Orrin White House

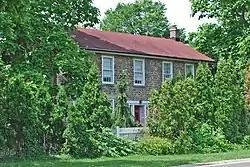

The Orrin White House, also known as the Orrin and Ann Thayer White House or the Robert Hodges Residence, is a private house located at 2940 Fuller Road in Ann Arbor, Michigan. It was designated a Michigan State Historic Site in 1970 and listed on the National Register of Historic Places in 1971.